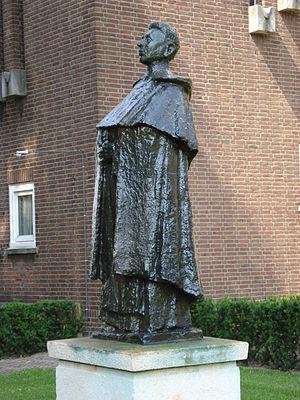
Oss, statue Titus Brandsma devant le lycéeFrysk: Oss, stânbyld fan Titus Brandsma foar it Titus Brandsmalyseum
Titus Brandsma, né le 23 février 1881 à Oegeklooster et mort le 26 juillet 1942 à Dachau, Allemagne, est un prêtre carme néerlandais, journaliste catholique, professeur de philosophie et de l'histoire du mysticisme, recteur de l'université catholique de Nimègue et martyr.
Oss est une ville et une commune des Pays-Bas de la province du Brabant-Septentrional, chef-lieu Oss, formée de cinq anciennes communes et un grand nombre de localités.